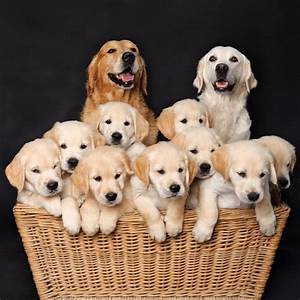
Label: dog